Sport in Spain

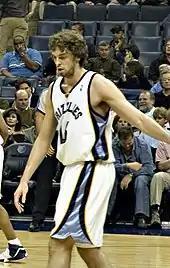
Pau Gasol wearing the jersey of the Memphis Grizzlies.

The Spain men's national team has been successful and has qualified for the FIFA World Cup tournament fifteen times since 1934. In 2010, Spain defeated the Netherlands in the final to win the tournament for the first time. In the European Championship they were champions in 1964, 2008, 2012 and 2024, and runners-up in 1984. Spain has won three medals in football Olympic Games tournaments. They have won two silver medals at the Sydney 2000 and at the Tokyo 2020 Olympic Games, as well as two gold medals at the Barcelona 1992 and at the Paris 2024 Olympics.